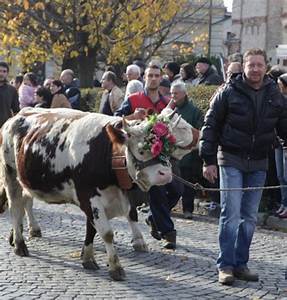
Label: mucca